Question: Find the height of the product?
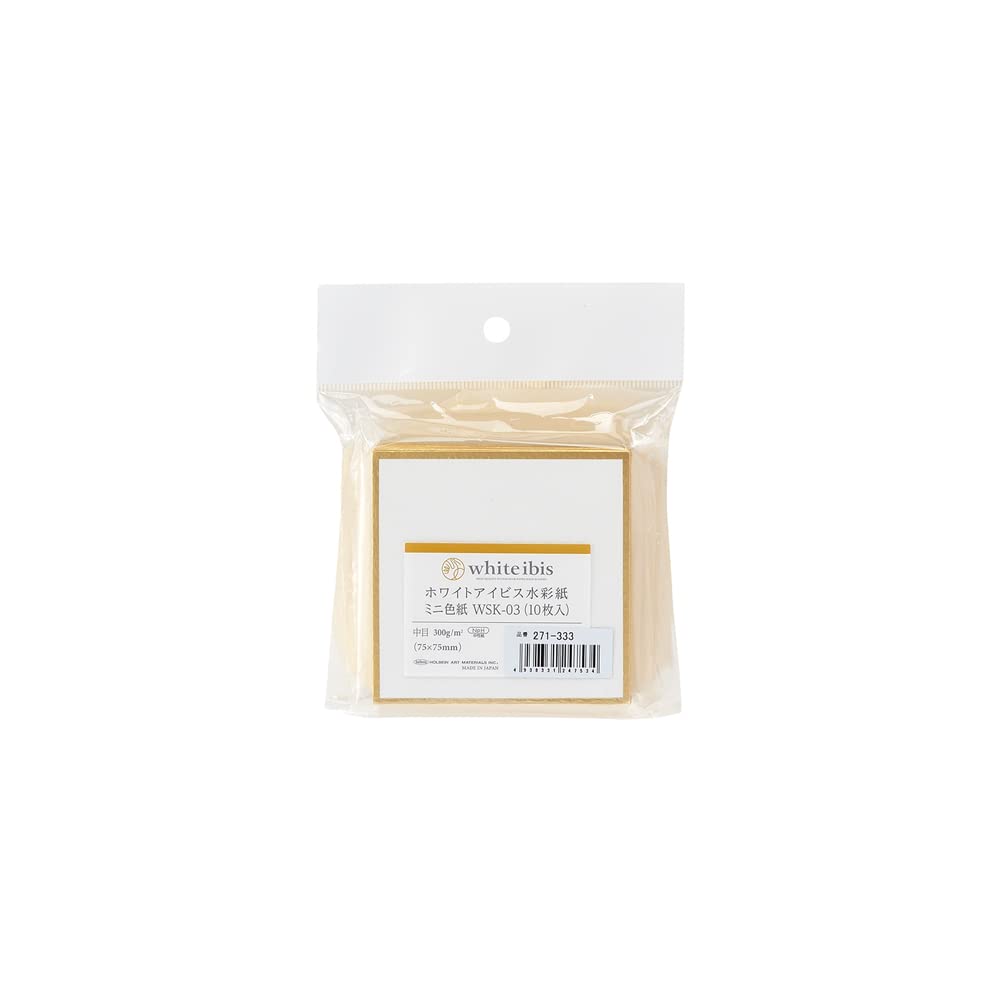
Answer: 75.0 millimetre